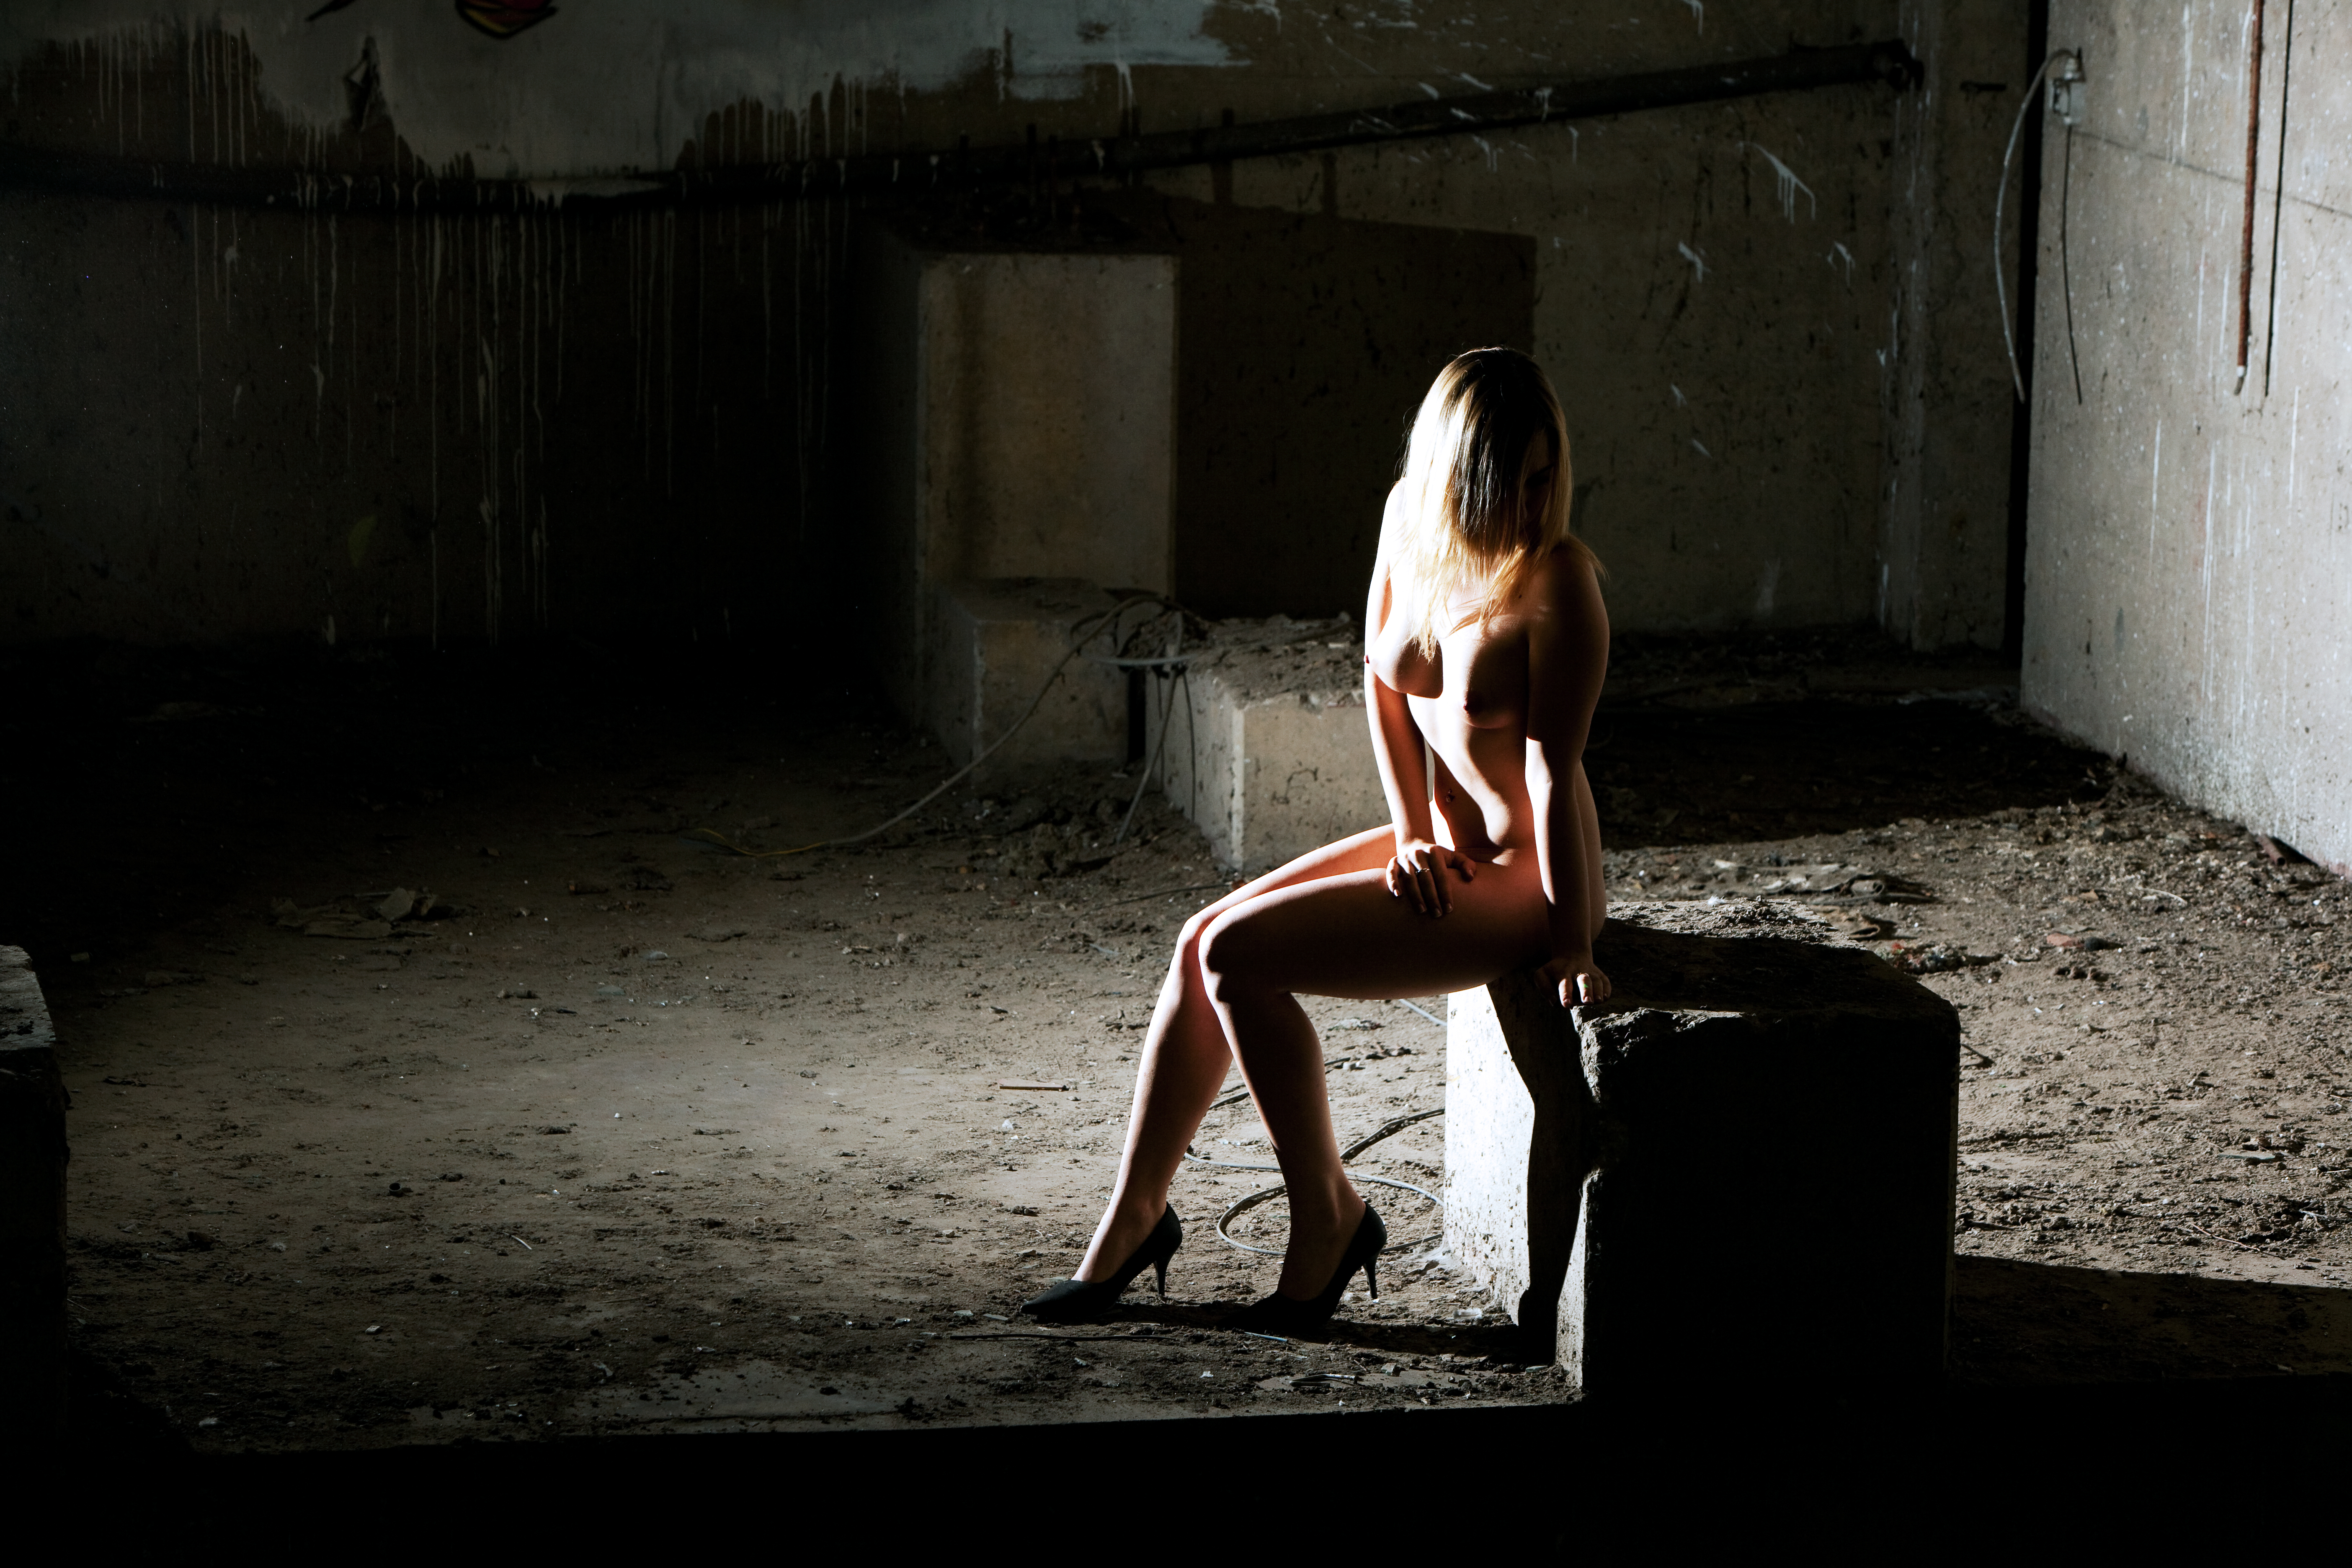
nude, model, naked, shoot, sexy, babe, erotic, urban, exploration, sitting, beauty, light, art model, leg, flash photography, darkness, photography, human body, chair, human leg, muscle, flesh, furniture